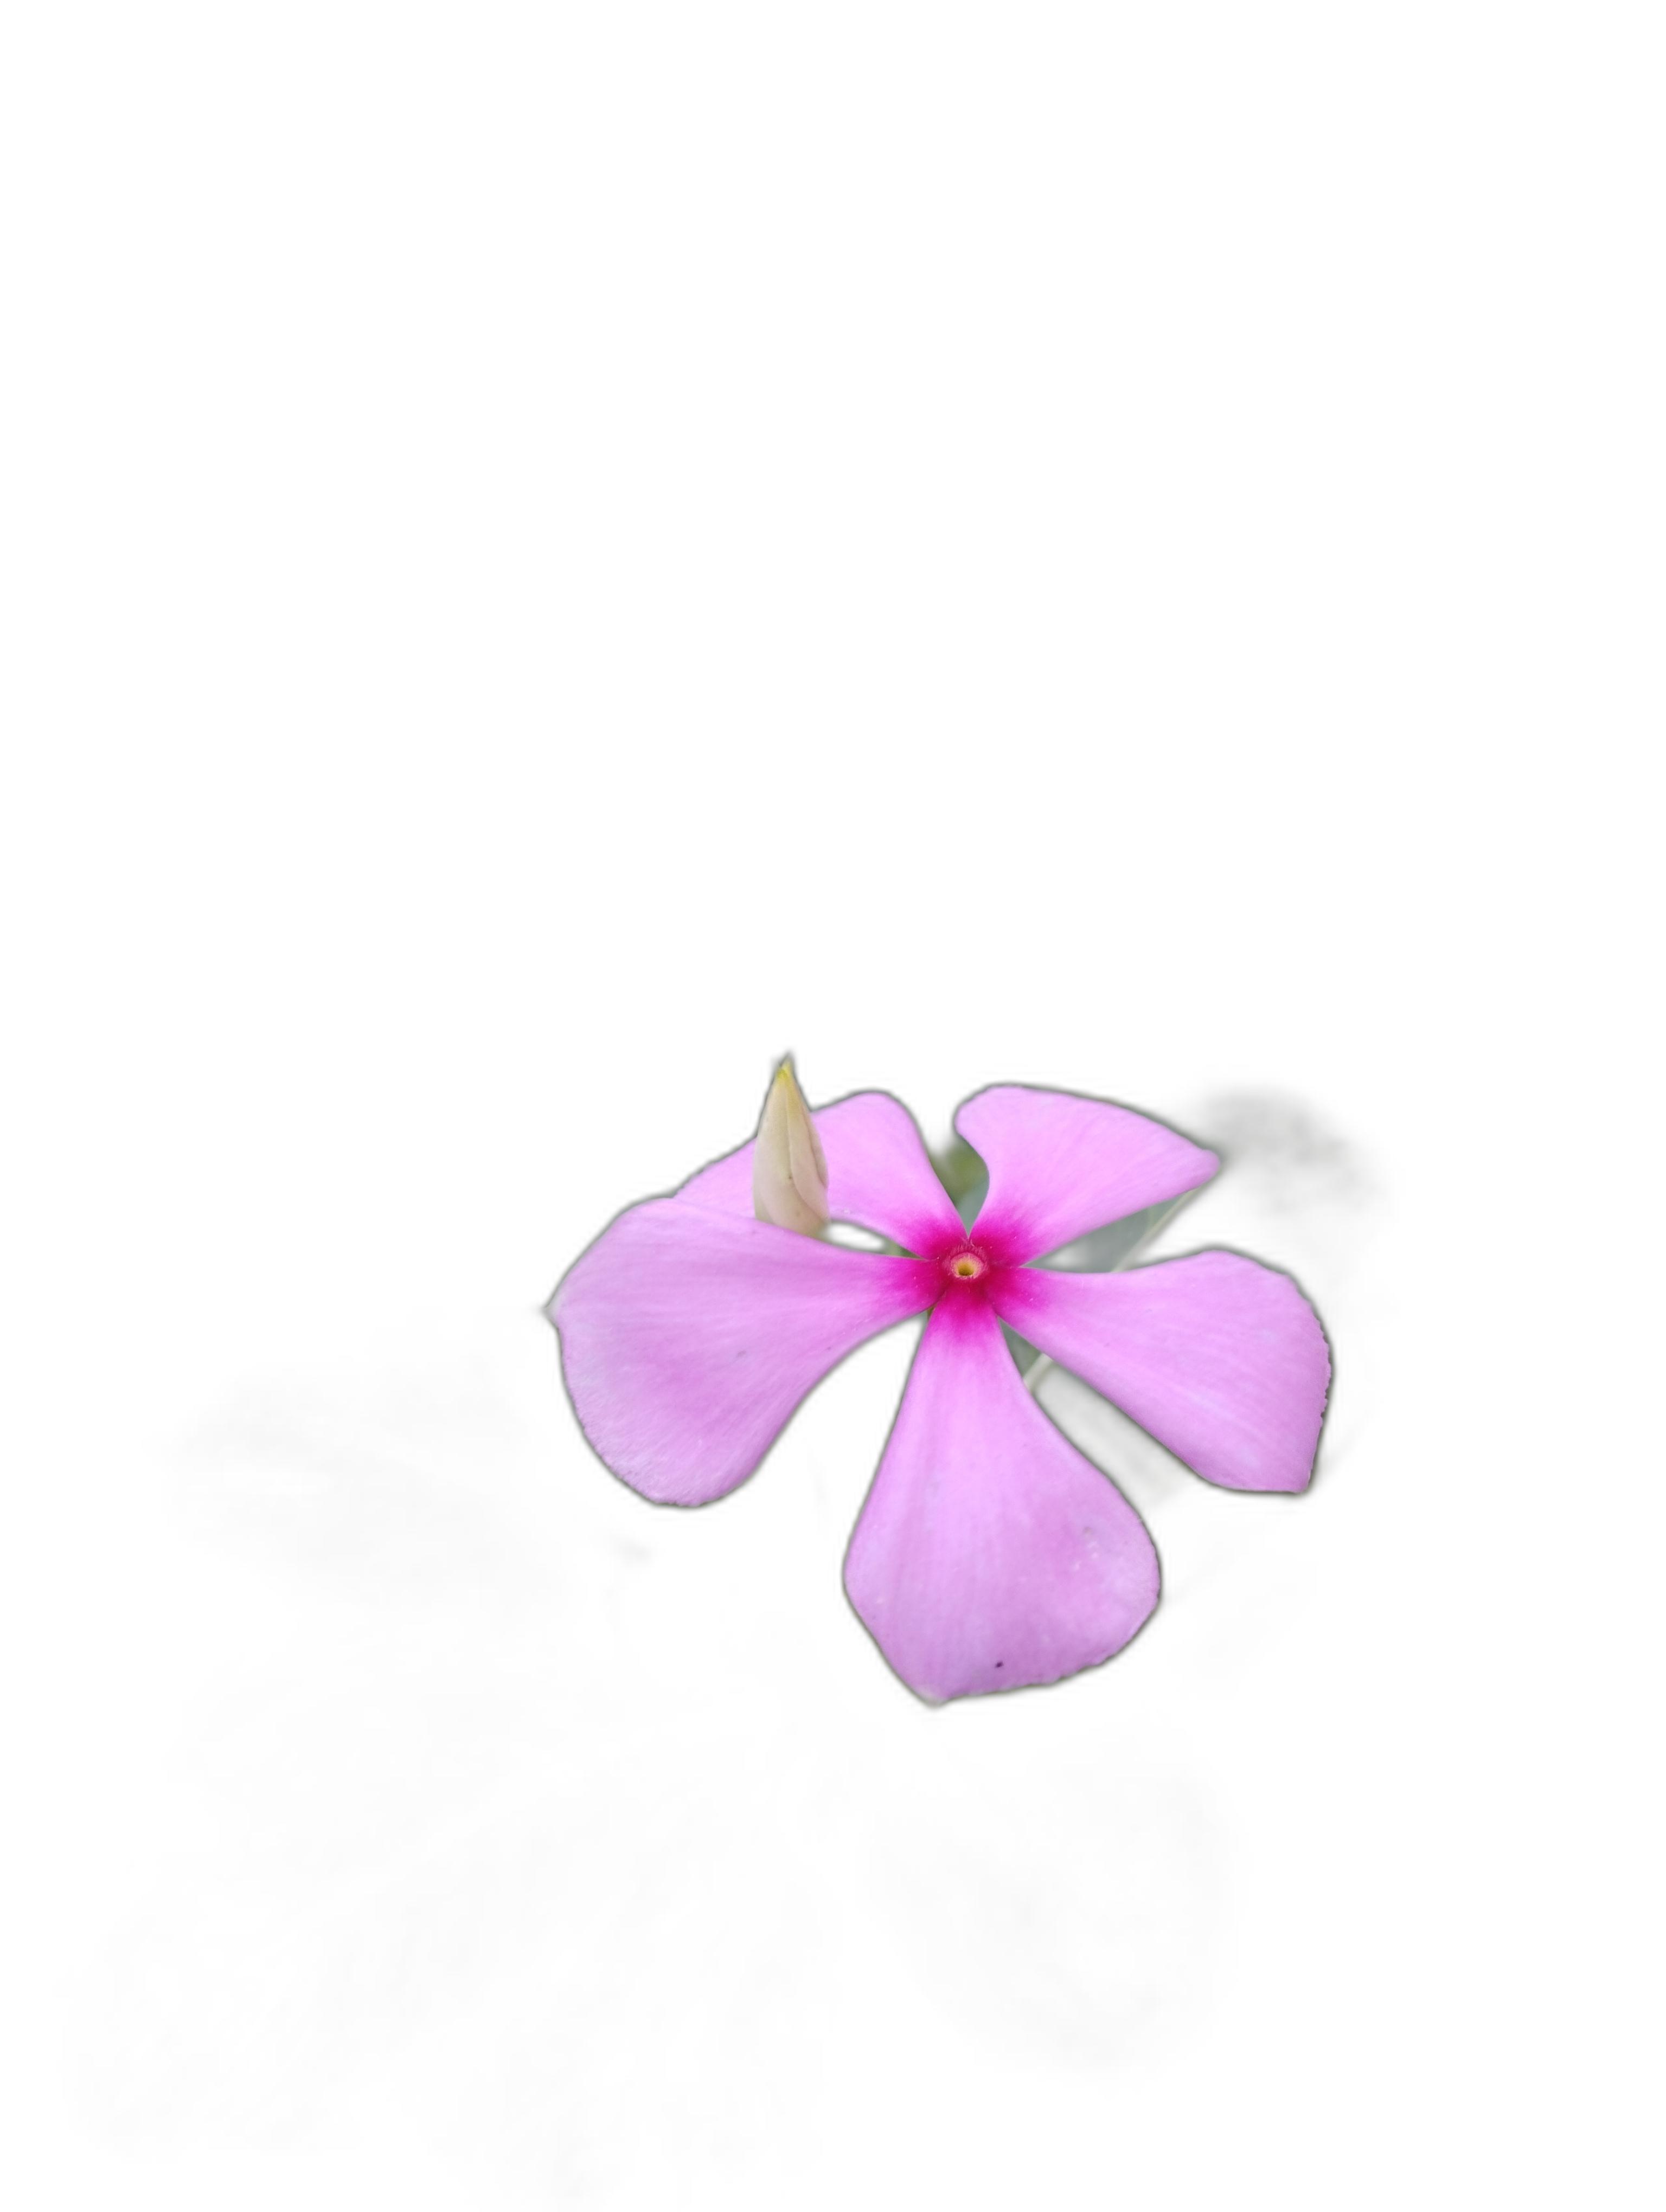
Label: Madagascar periwinkle